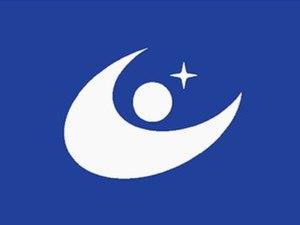
Jinsekikōgen est un bourg du district de Jinseki, dans la préfecture d'Hiroshima au Japon.